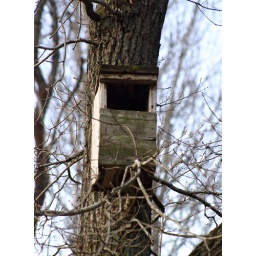
Zooming in on the bird box